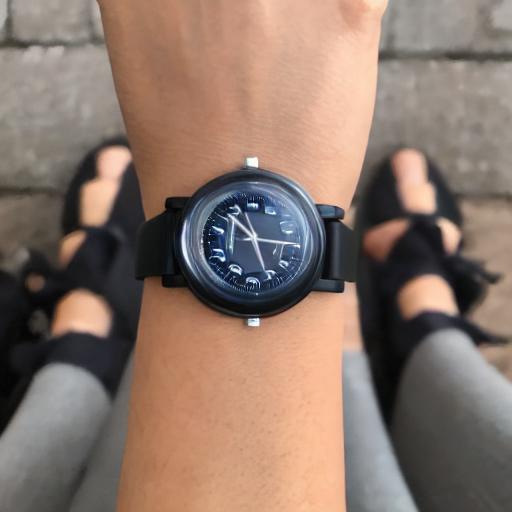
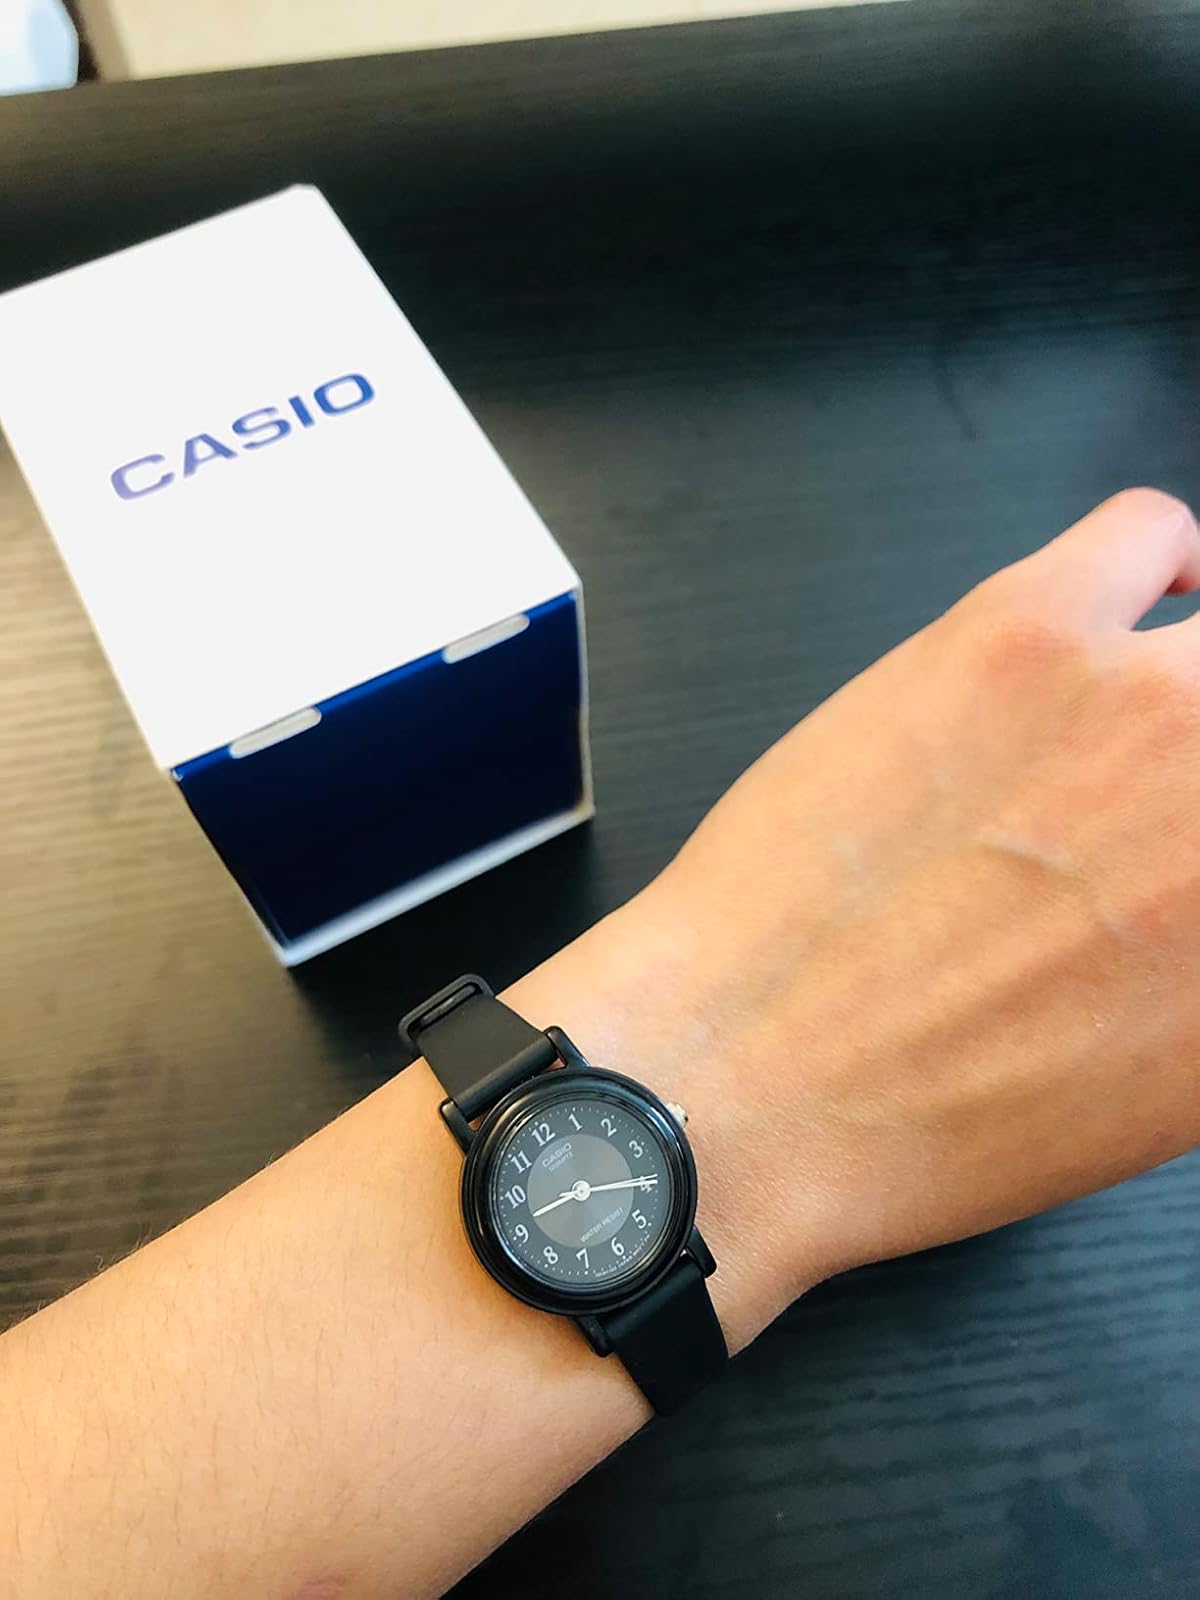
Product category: accessories_watch
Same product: no